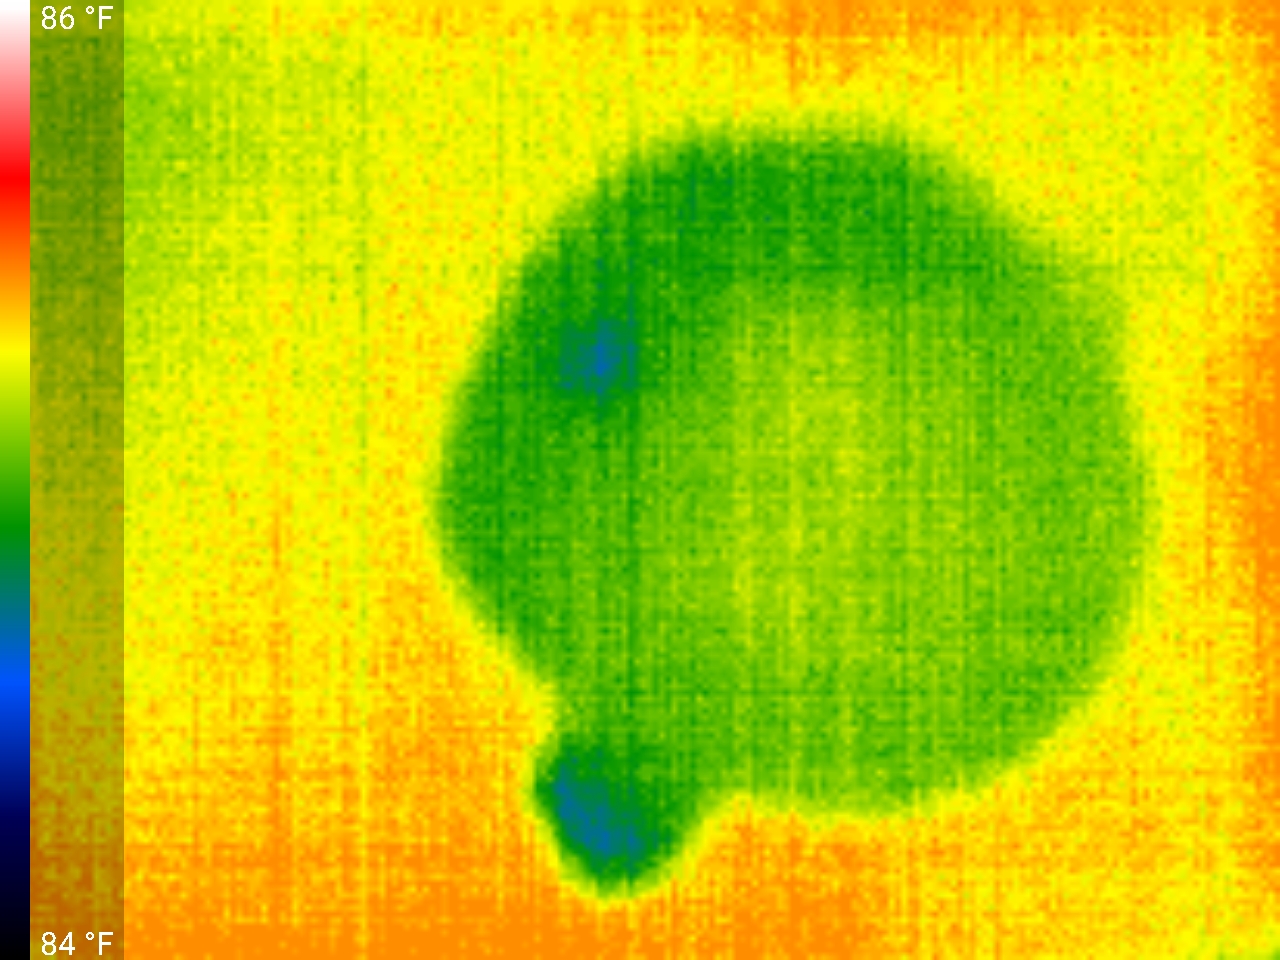
Label: Minor Defect